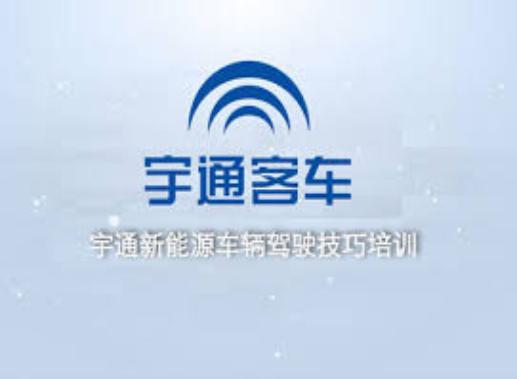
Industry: Transportation